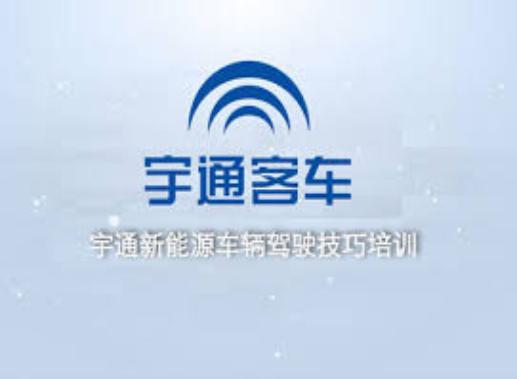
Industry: Transportation